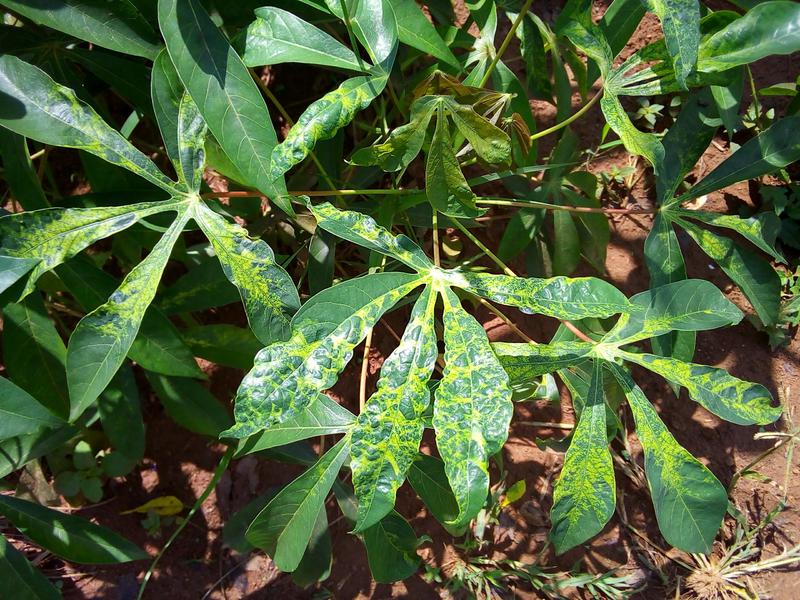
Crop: cassava
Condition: mosaic_disease